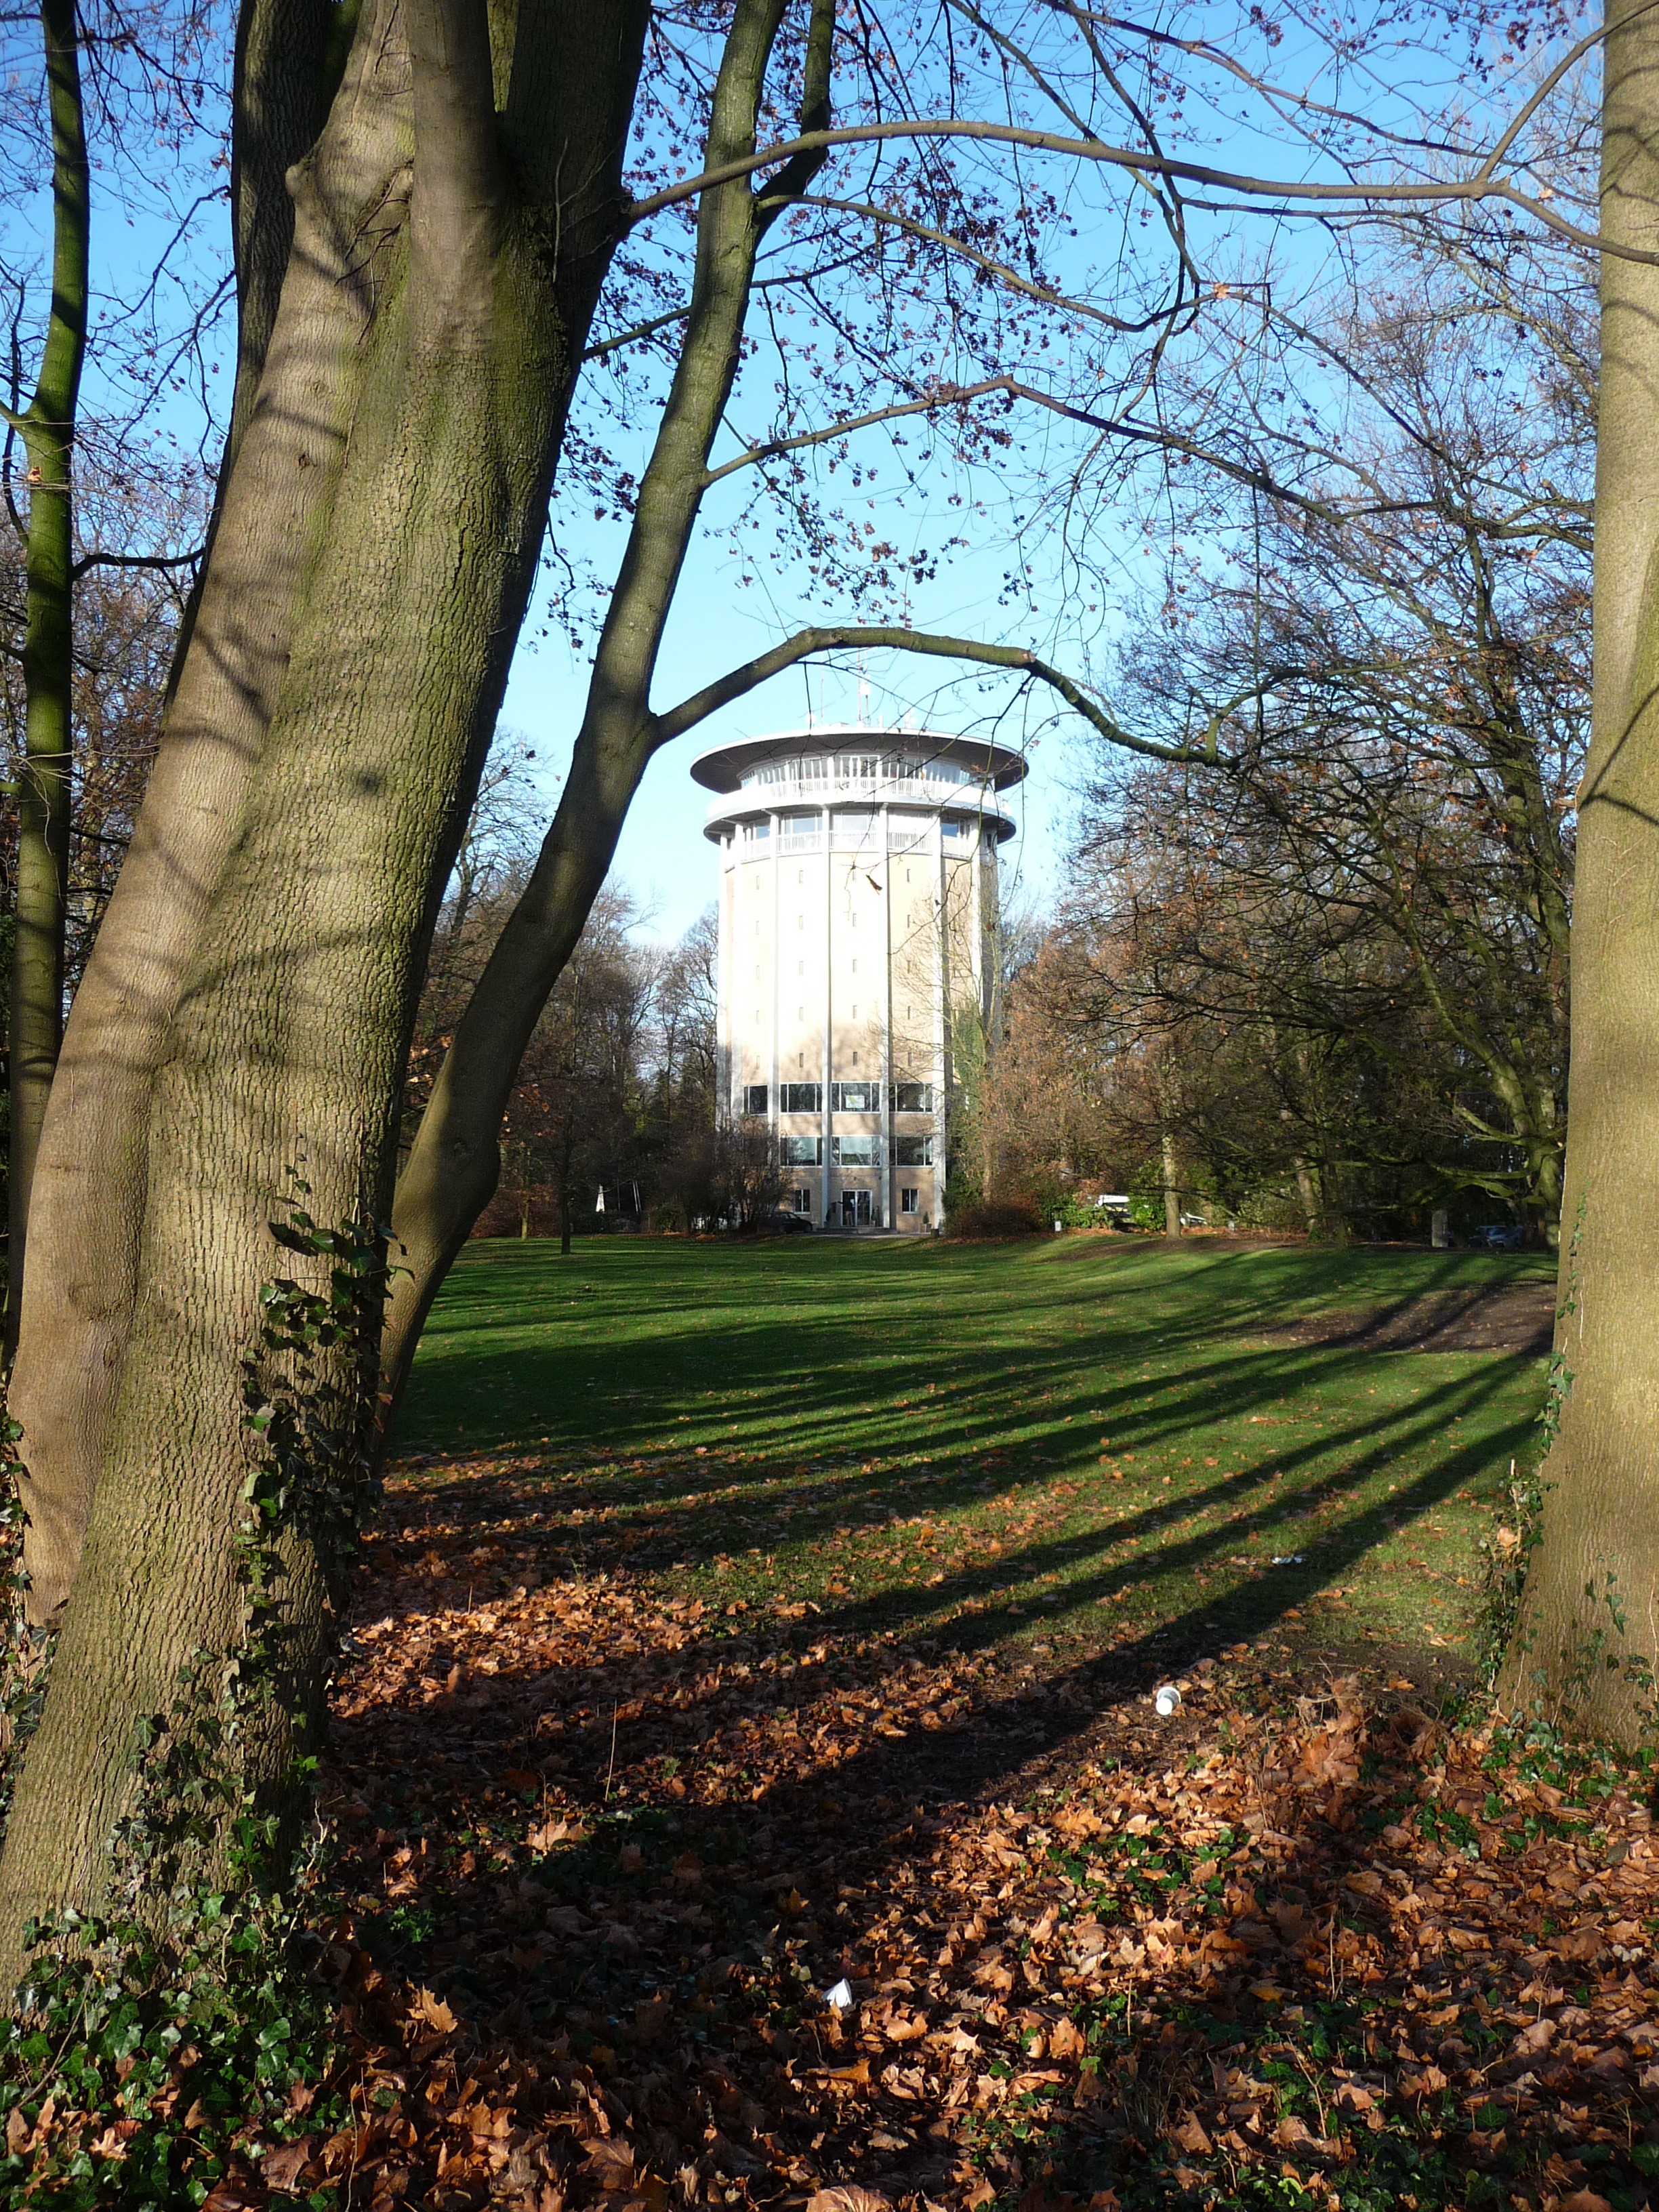
tree, nature, forest, plant, lawn, sunlight, leaf, flower, tower, autumn, park, botany, garden, season, estate, belvedere, woodland, aachen, rural area, woody plant, lousberg, rotating tower